Iron Dome

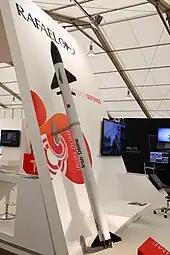
An example of an interceptor missile used by Iron Dome

Missile Firing Unit: the unit launches the "Tamir" interceptor missile, equipped with electro-optic sensors and several steering fins for high maneuverability. The missile is built by Rafael. A typical Iron Dome battery has 3–4 launchers (20 missiles per launcher).